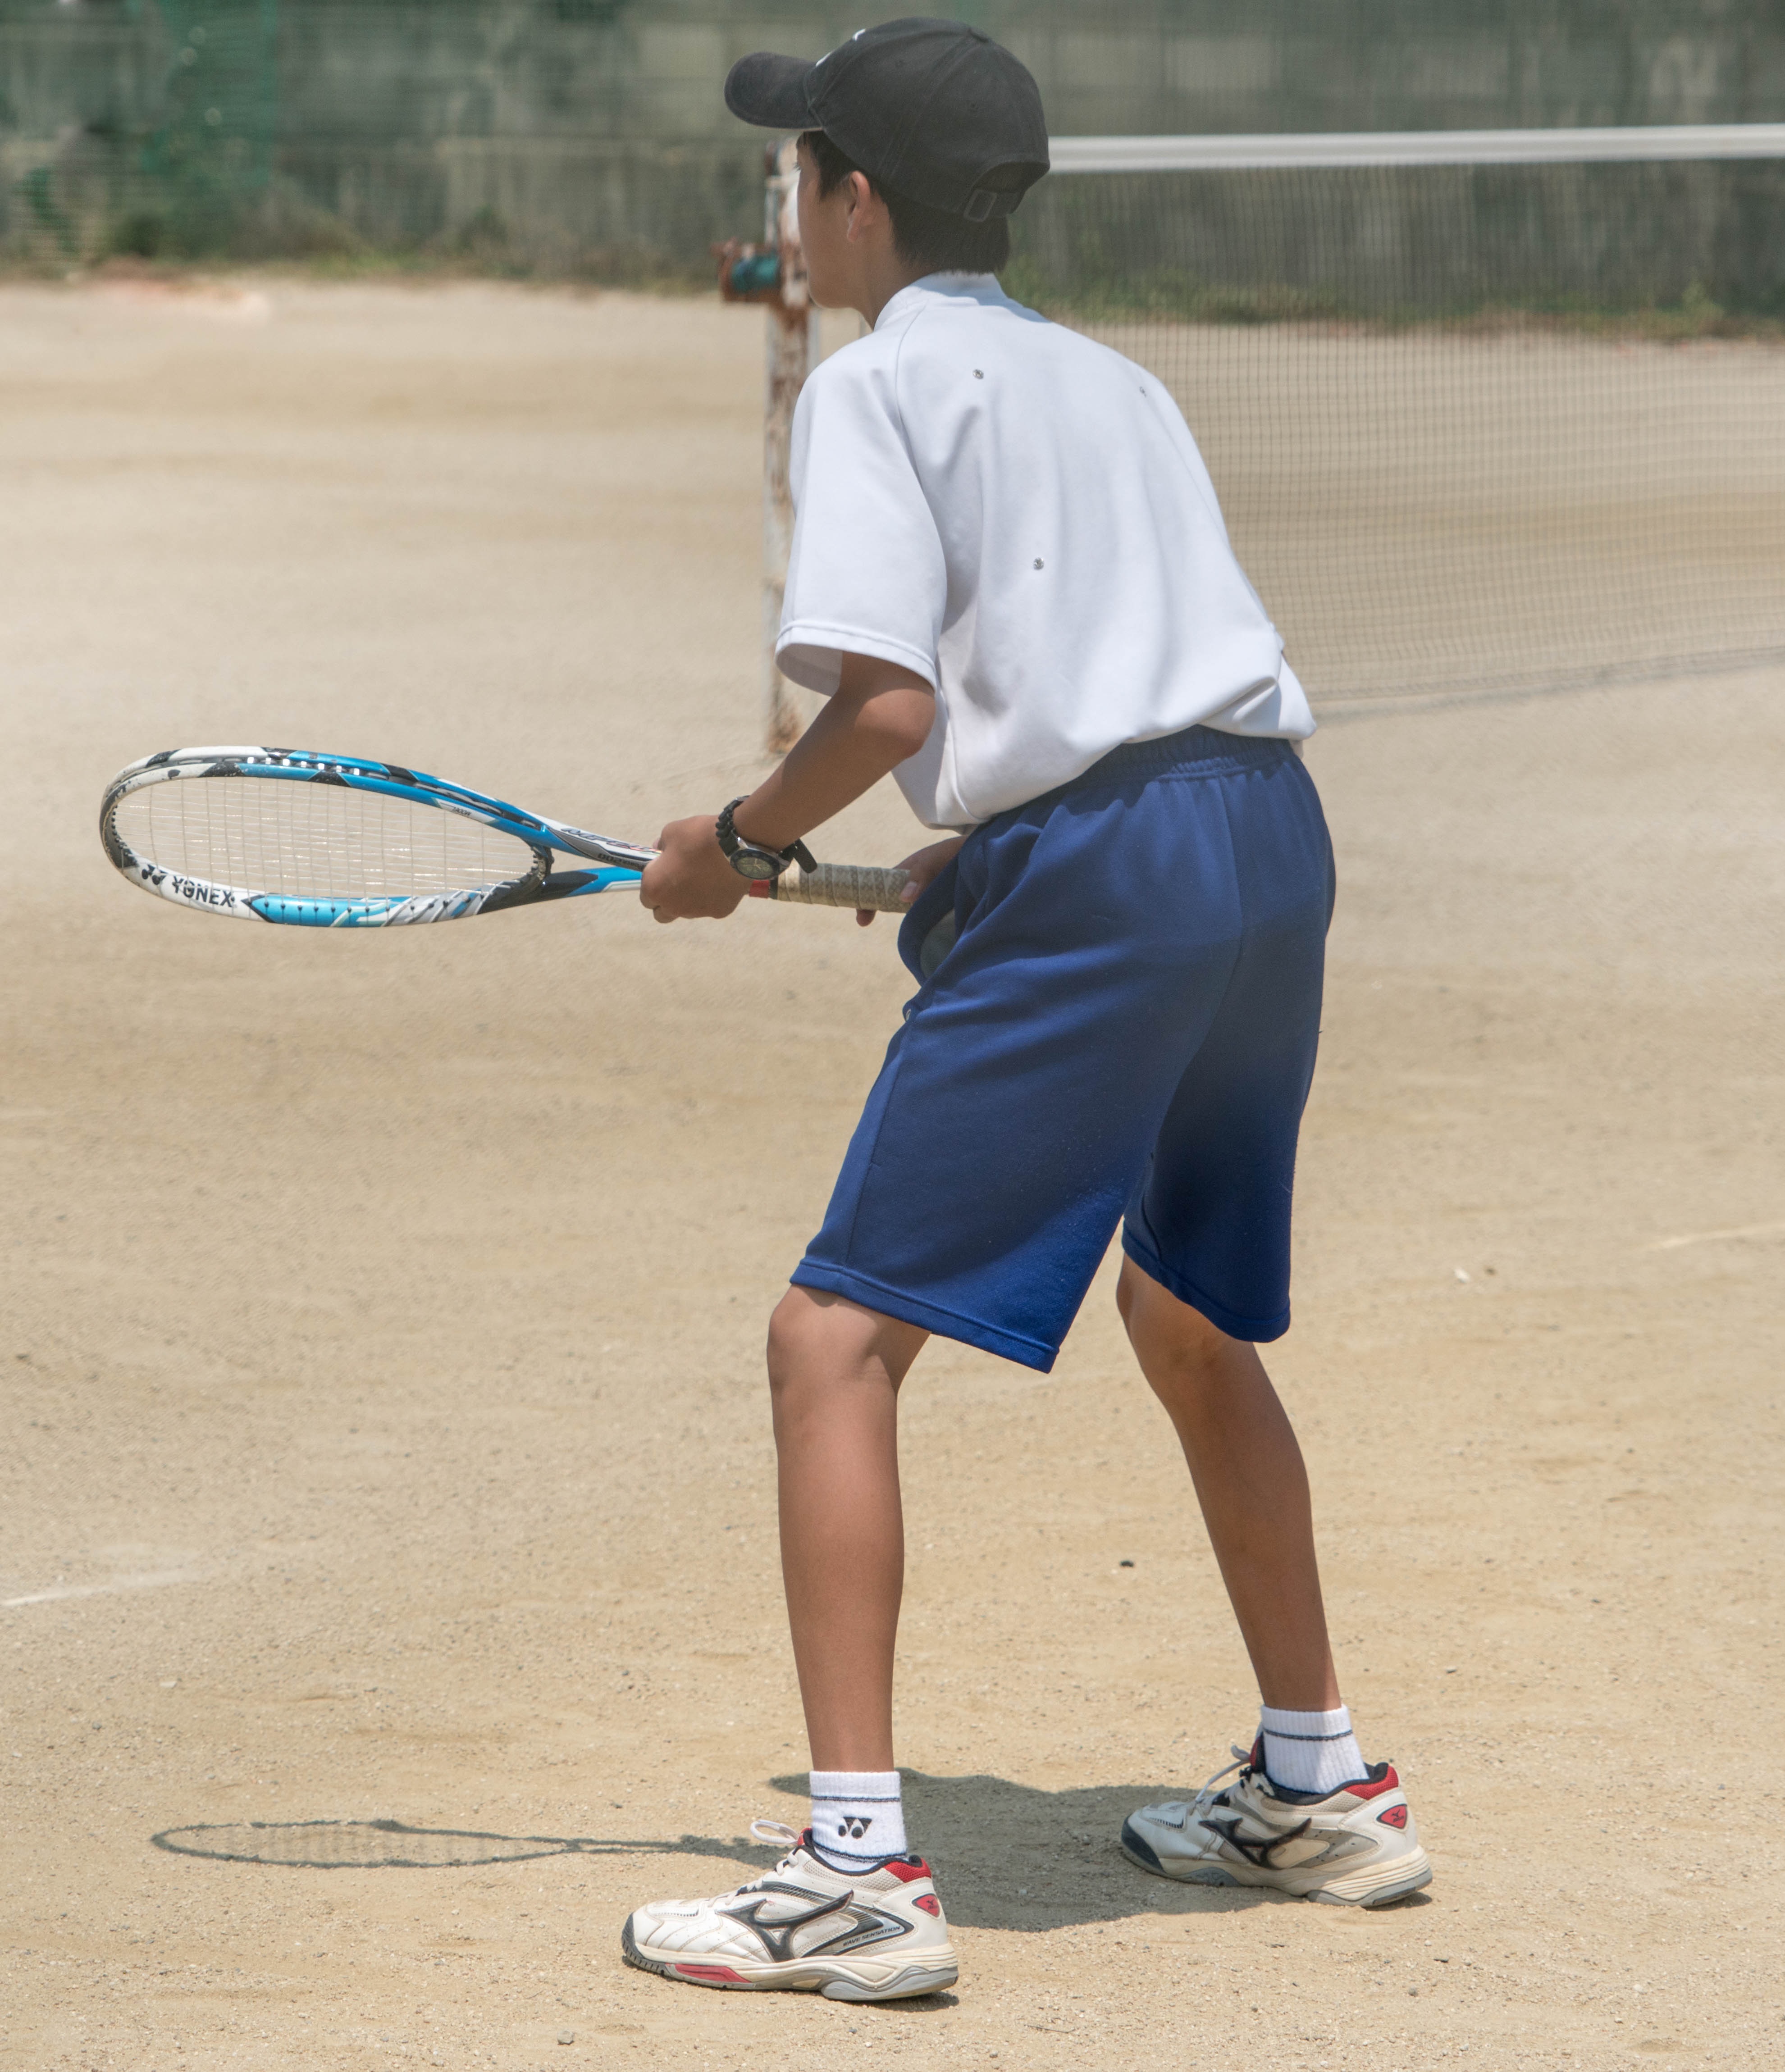
person, people, boy, kid, summer, travel, youth, student, asia, child, playing, lifestyle, leisure, japan, childhood, outdoors, fun, tennis, sports, japanese, joyful, tournament, happy kid, kids playing, summer fun, ball game, tennis racket, tennis player, individual sports, competition event, racquet sport, soft tennis